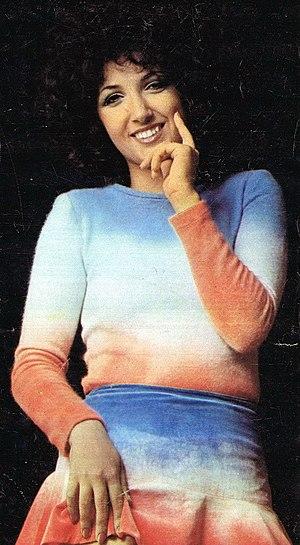
Marcella Bella est une chanteuse italienne. Ses frères Antonio et Salvatore Bella sont aussi des musiciens connus. Son frère, l'auteur-compositeur-interprète Gianni Bella, lui a écrit diverses chansons.